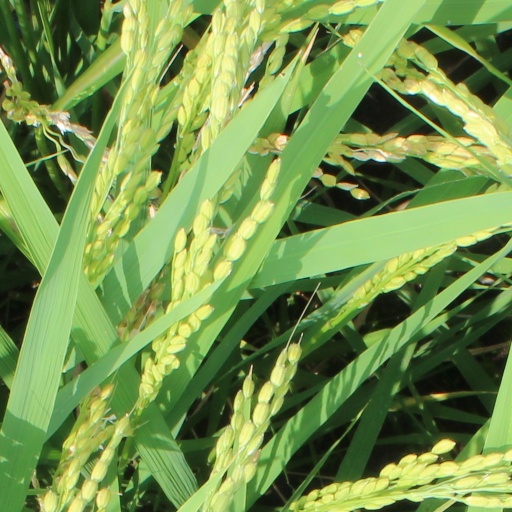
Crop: rice